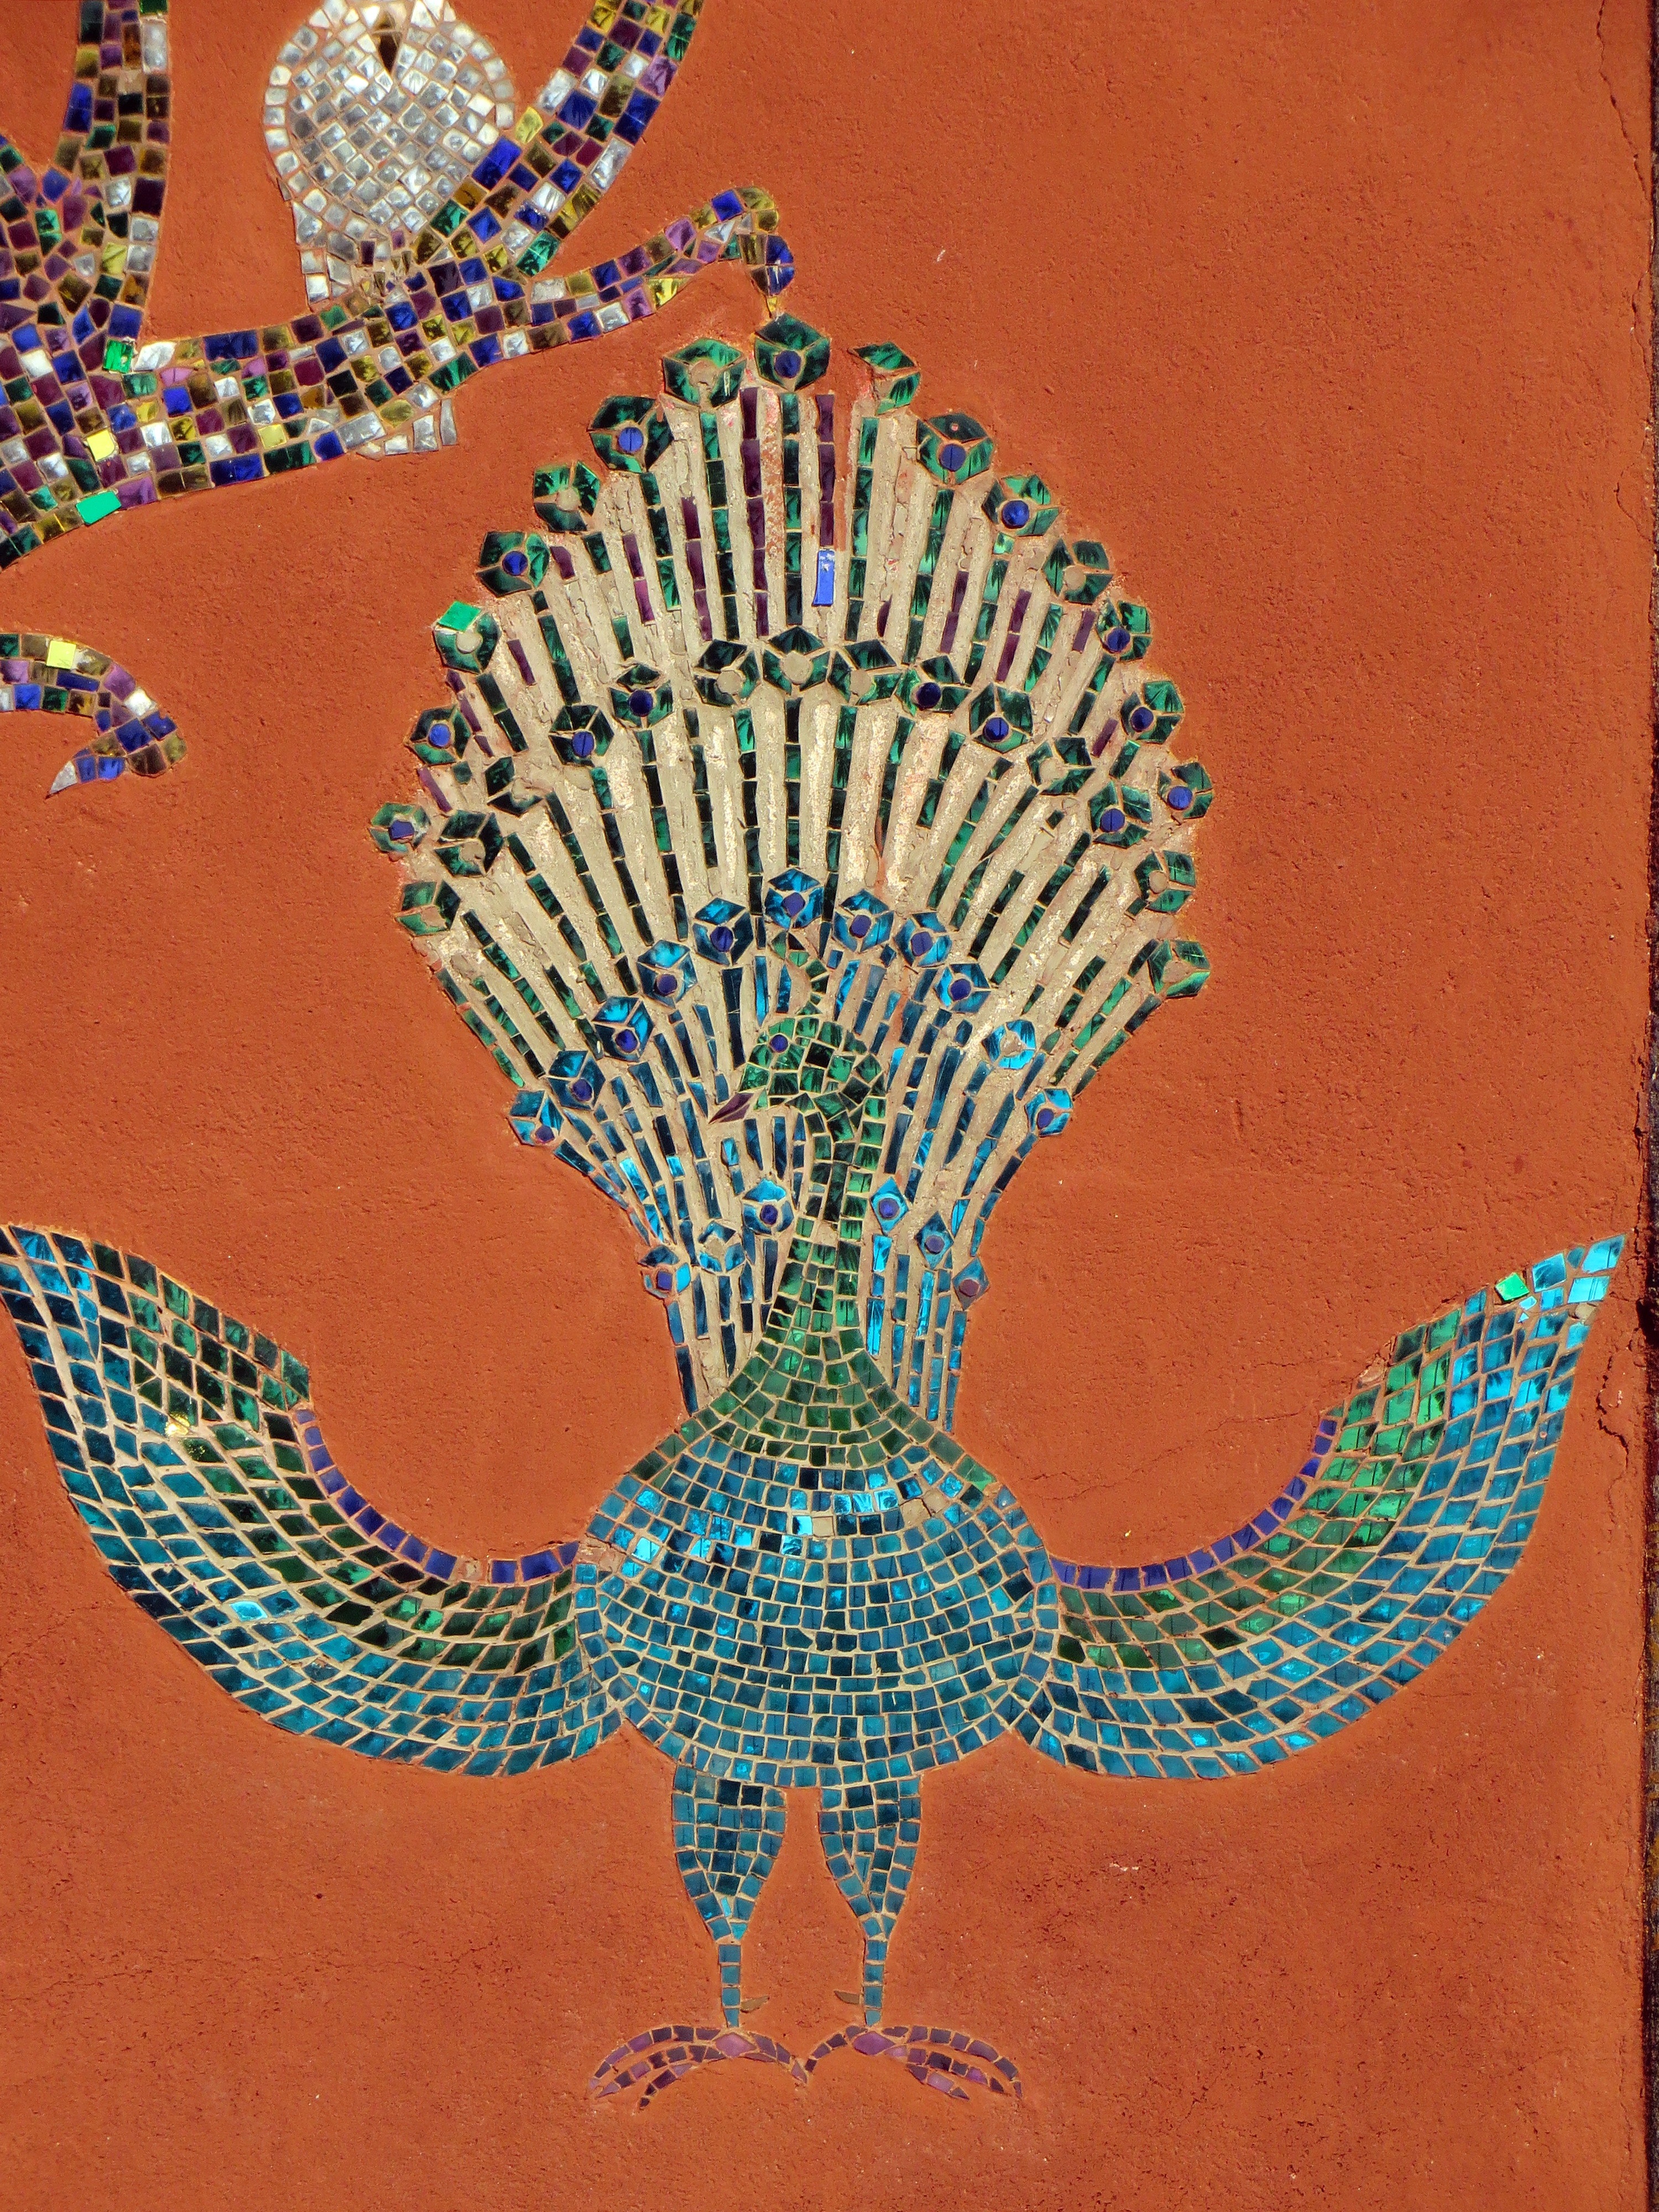
pattern, painting, art, illustration, temple, mosaic, mural, laos, stories, characters, organism, modern art, luang prabang, vat sen soukharam